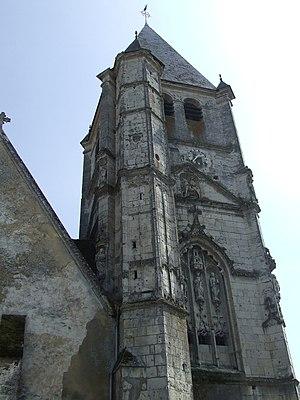
Clocher de l'église Saint-Martin de Longny-au-Perche (Orne)
L'église Saint-Martin est une église catholique située à Longny-au-Perche, en France.
Longny-au-Perche est une ancienne commune française, située dans le département de l'Orne en région Normandie, devenue le 1ᵉʳ janvier 2016 une commune déléguée au sein de la commune nouvelle de Longny les Villages.
Cet article recense les monuments historiques de l'arrondissement de Mortagne-au-Perche, dans l'Orne, en France.